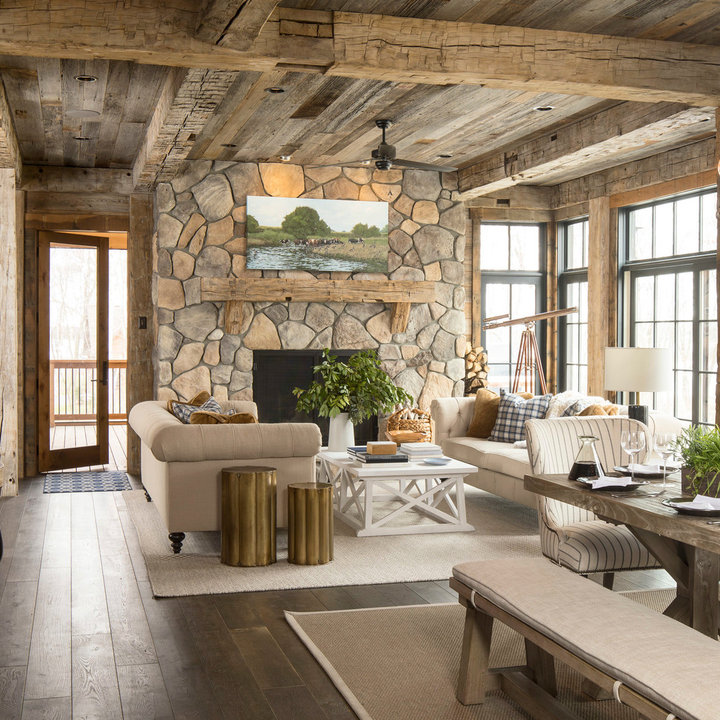
Style: Rustic